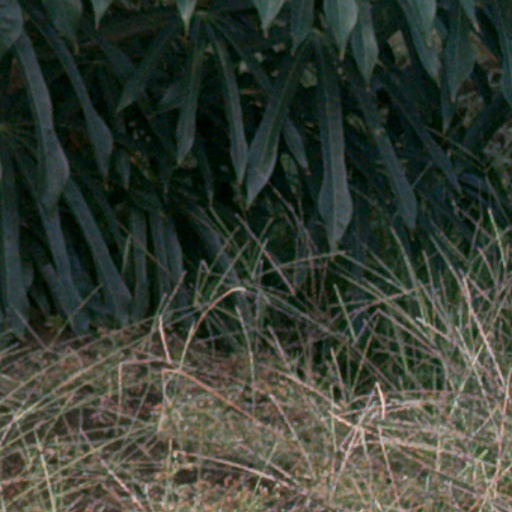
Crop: cassava